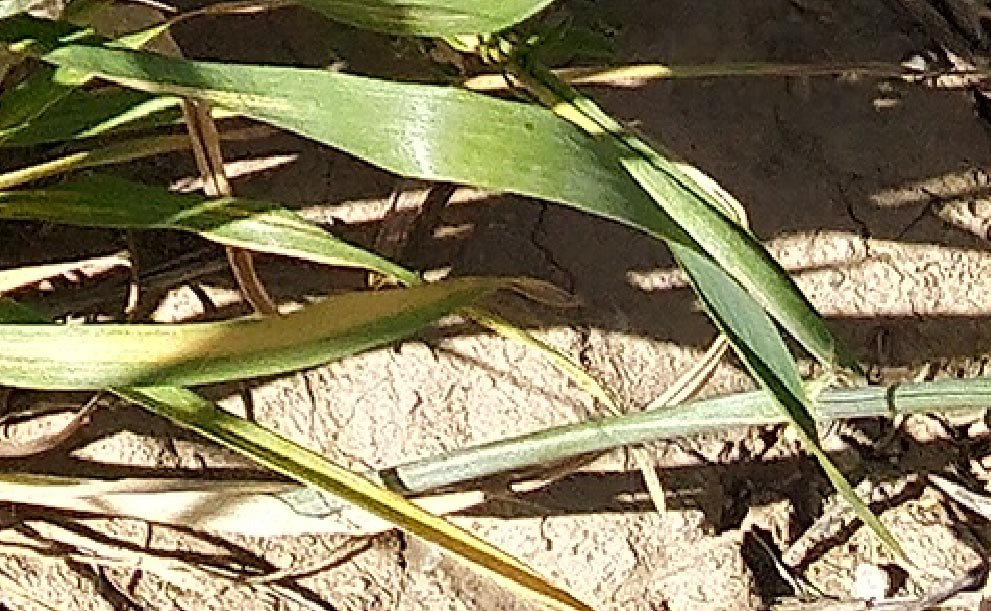
Label: Wheat___Healthy